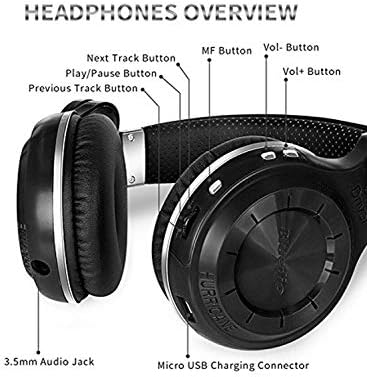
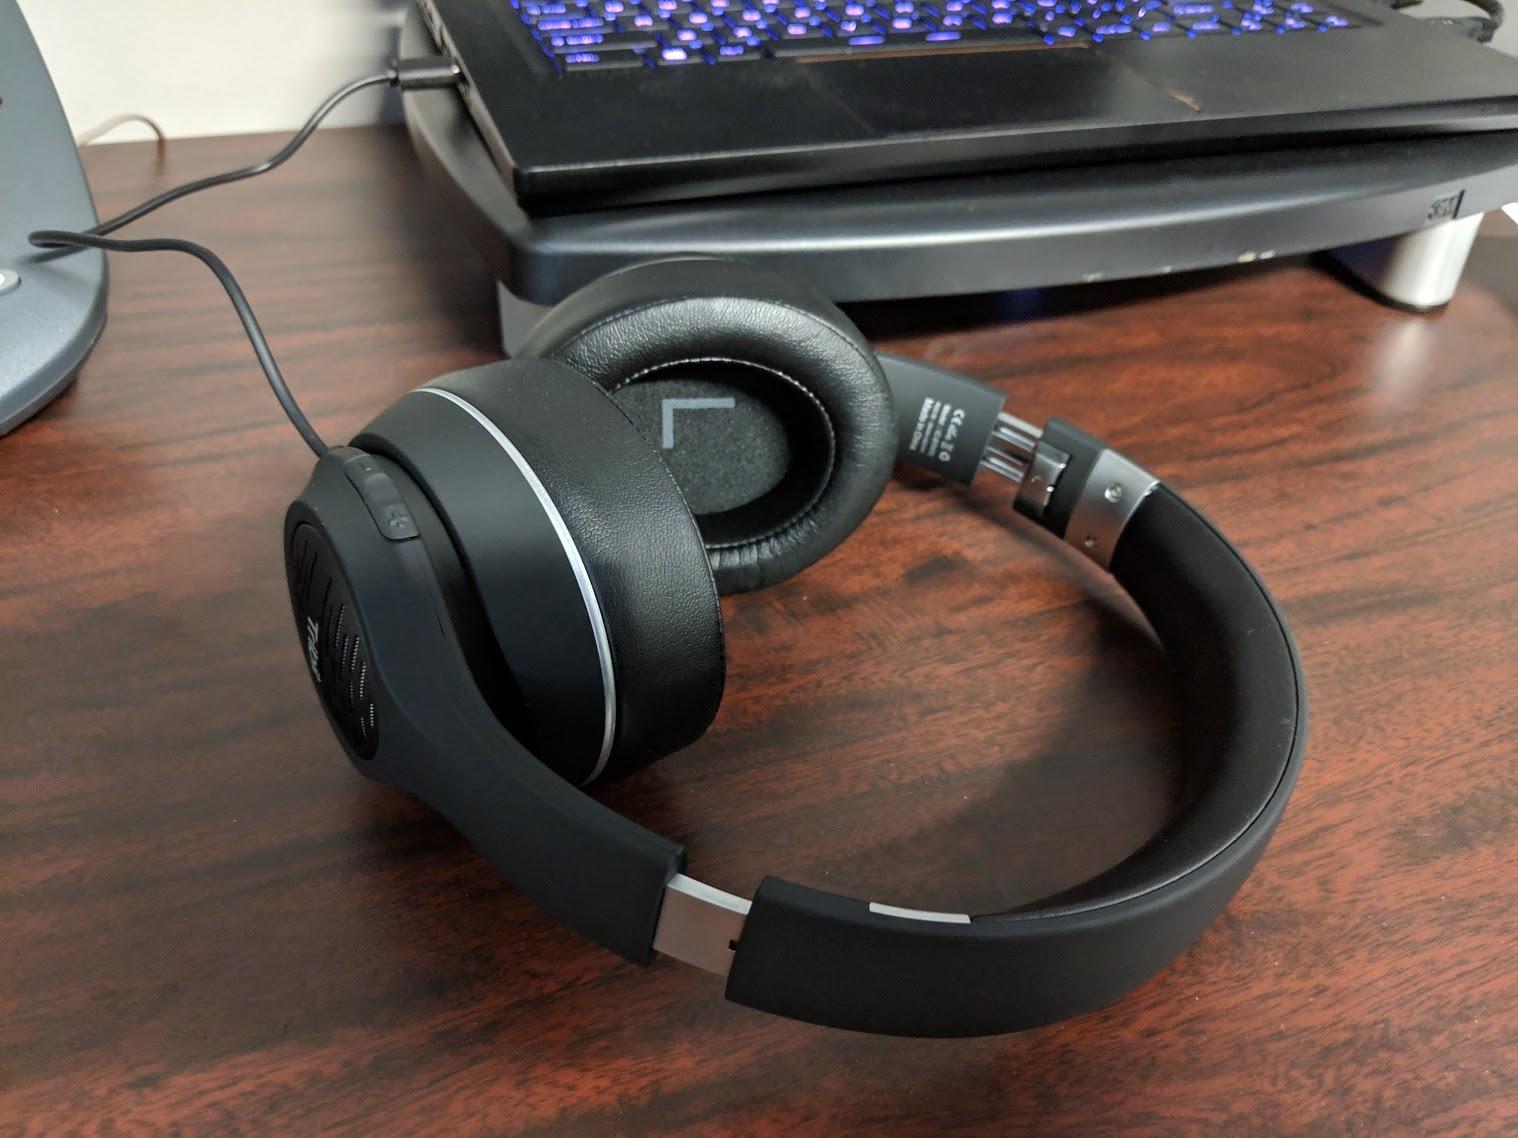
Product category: headphones
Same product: no